Monofora

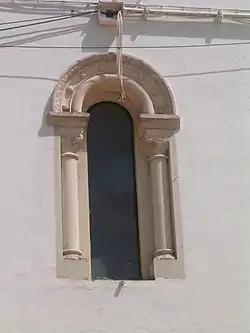
Casa dos Patudos

Monofora is a type of the single-light window, usually narrow, crowned by an arch, and decorated by small columns or pilasters.